Sunder Deodhar

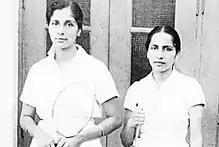
Tara and Sunder Deodhar

Sunder Deodhar (later Sunder Patwardhan) was an Indian badminton player. She was the daughter of Indian cricket player D. B. Deodhar.